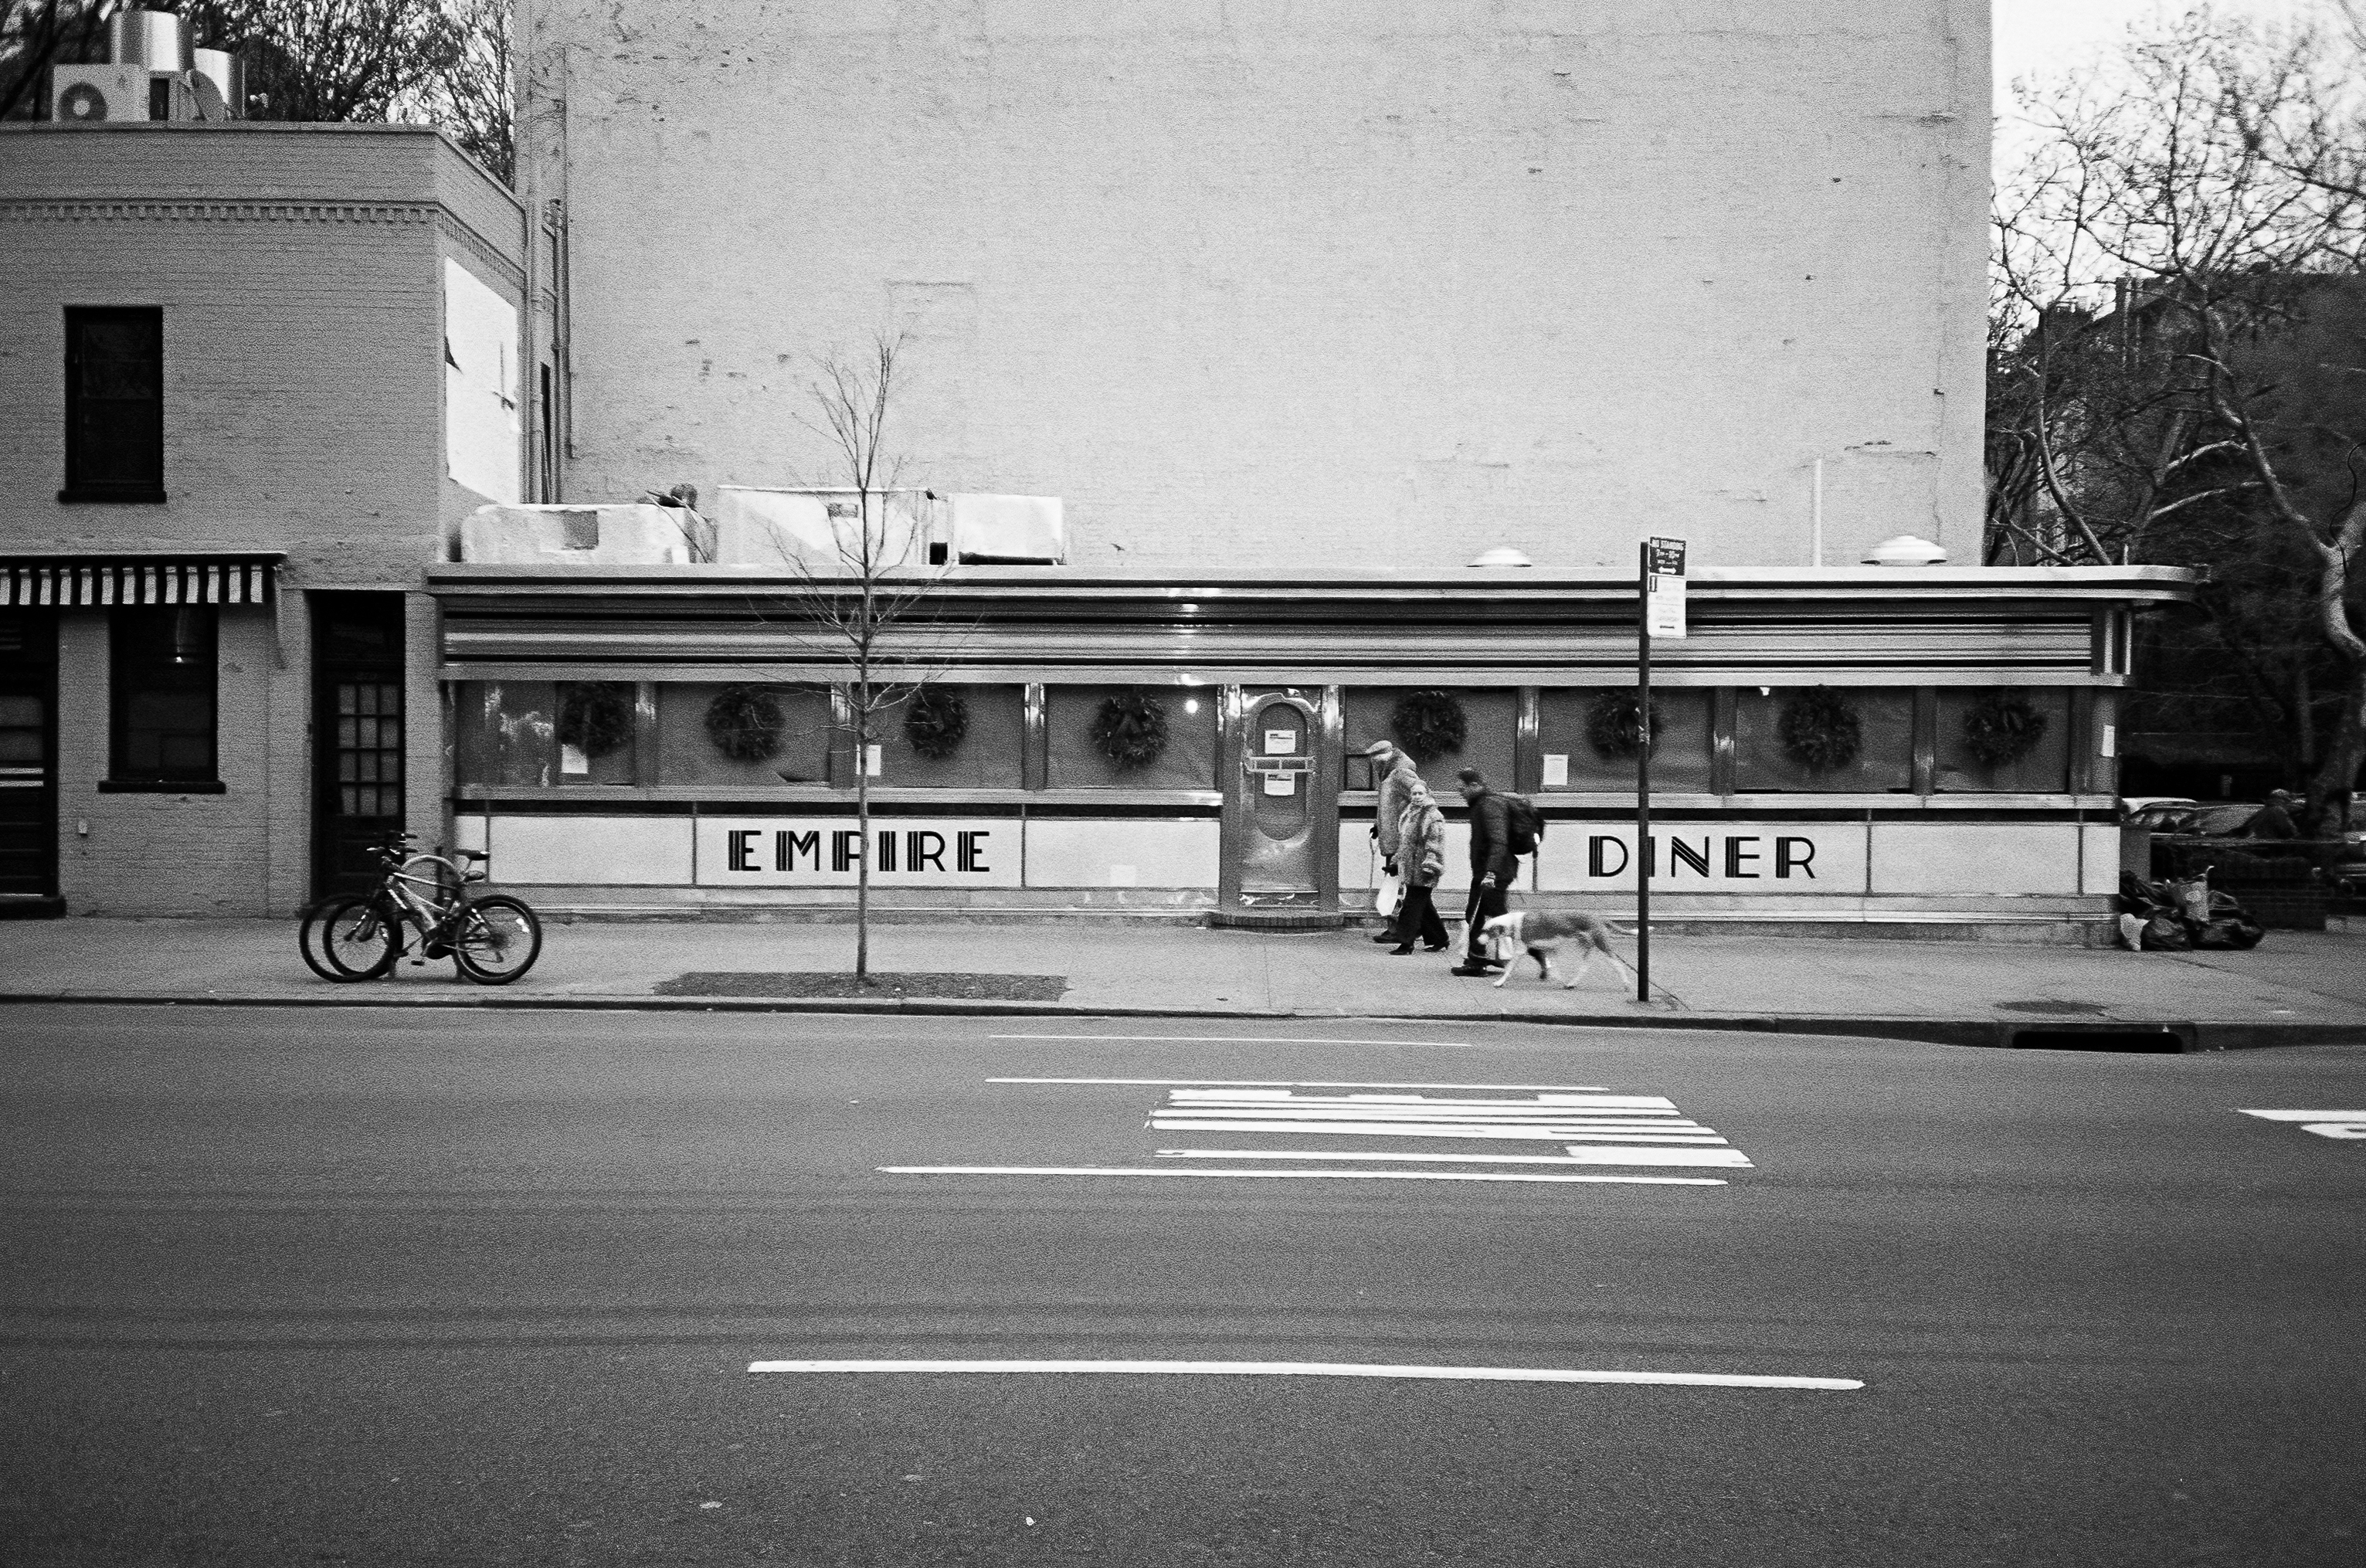
walking, black and white, road, white, street, sidewalk, restaurant, city, walkway, downtown, transport, vehicle, black, monochrome, lane, infrastructure, dinner, shape, urban area, monochrome photography, human settlement